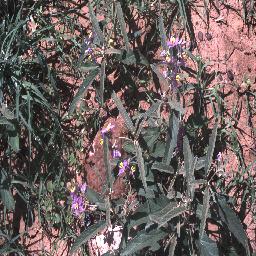
Label: negative